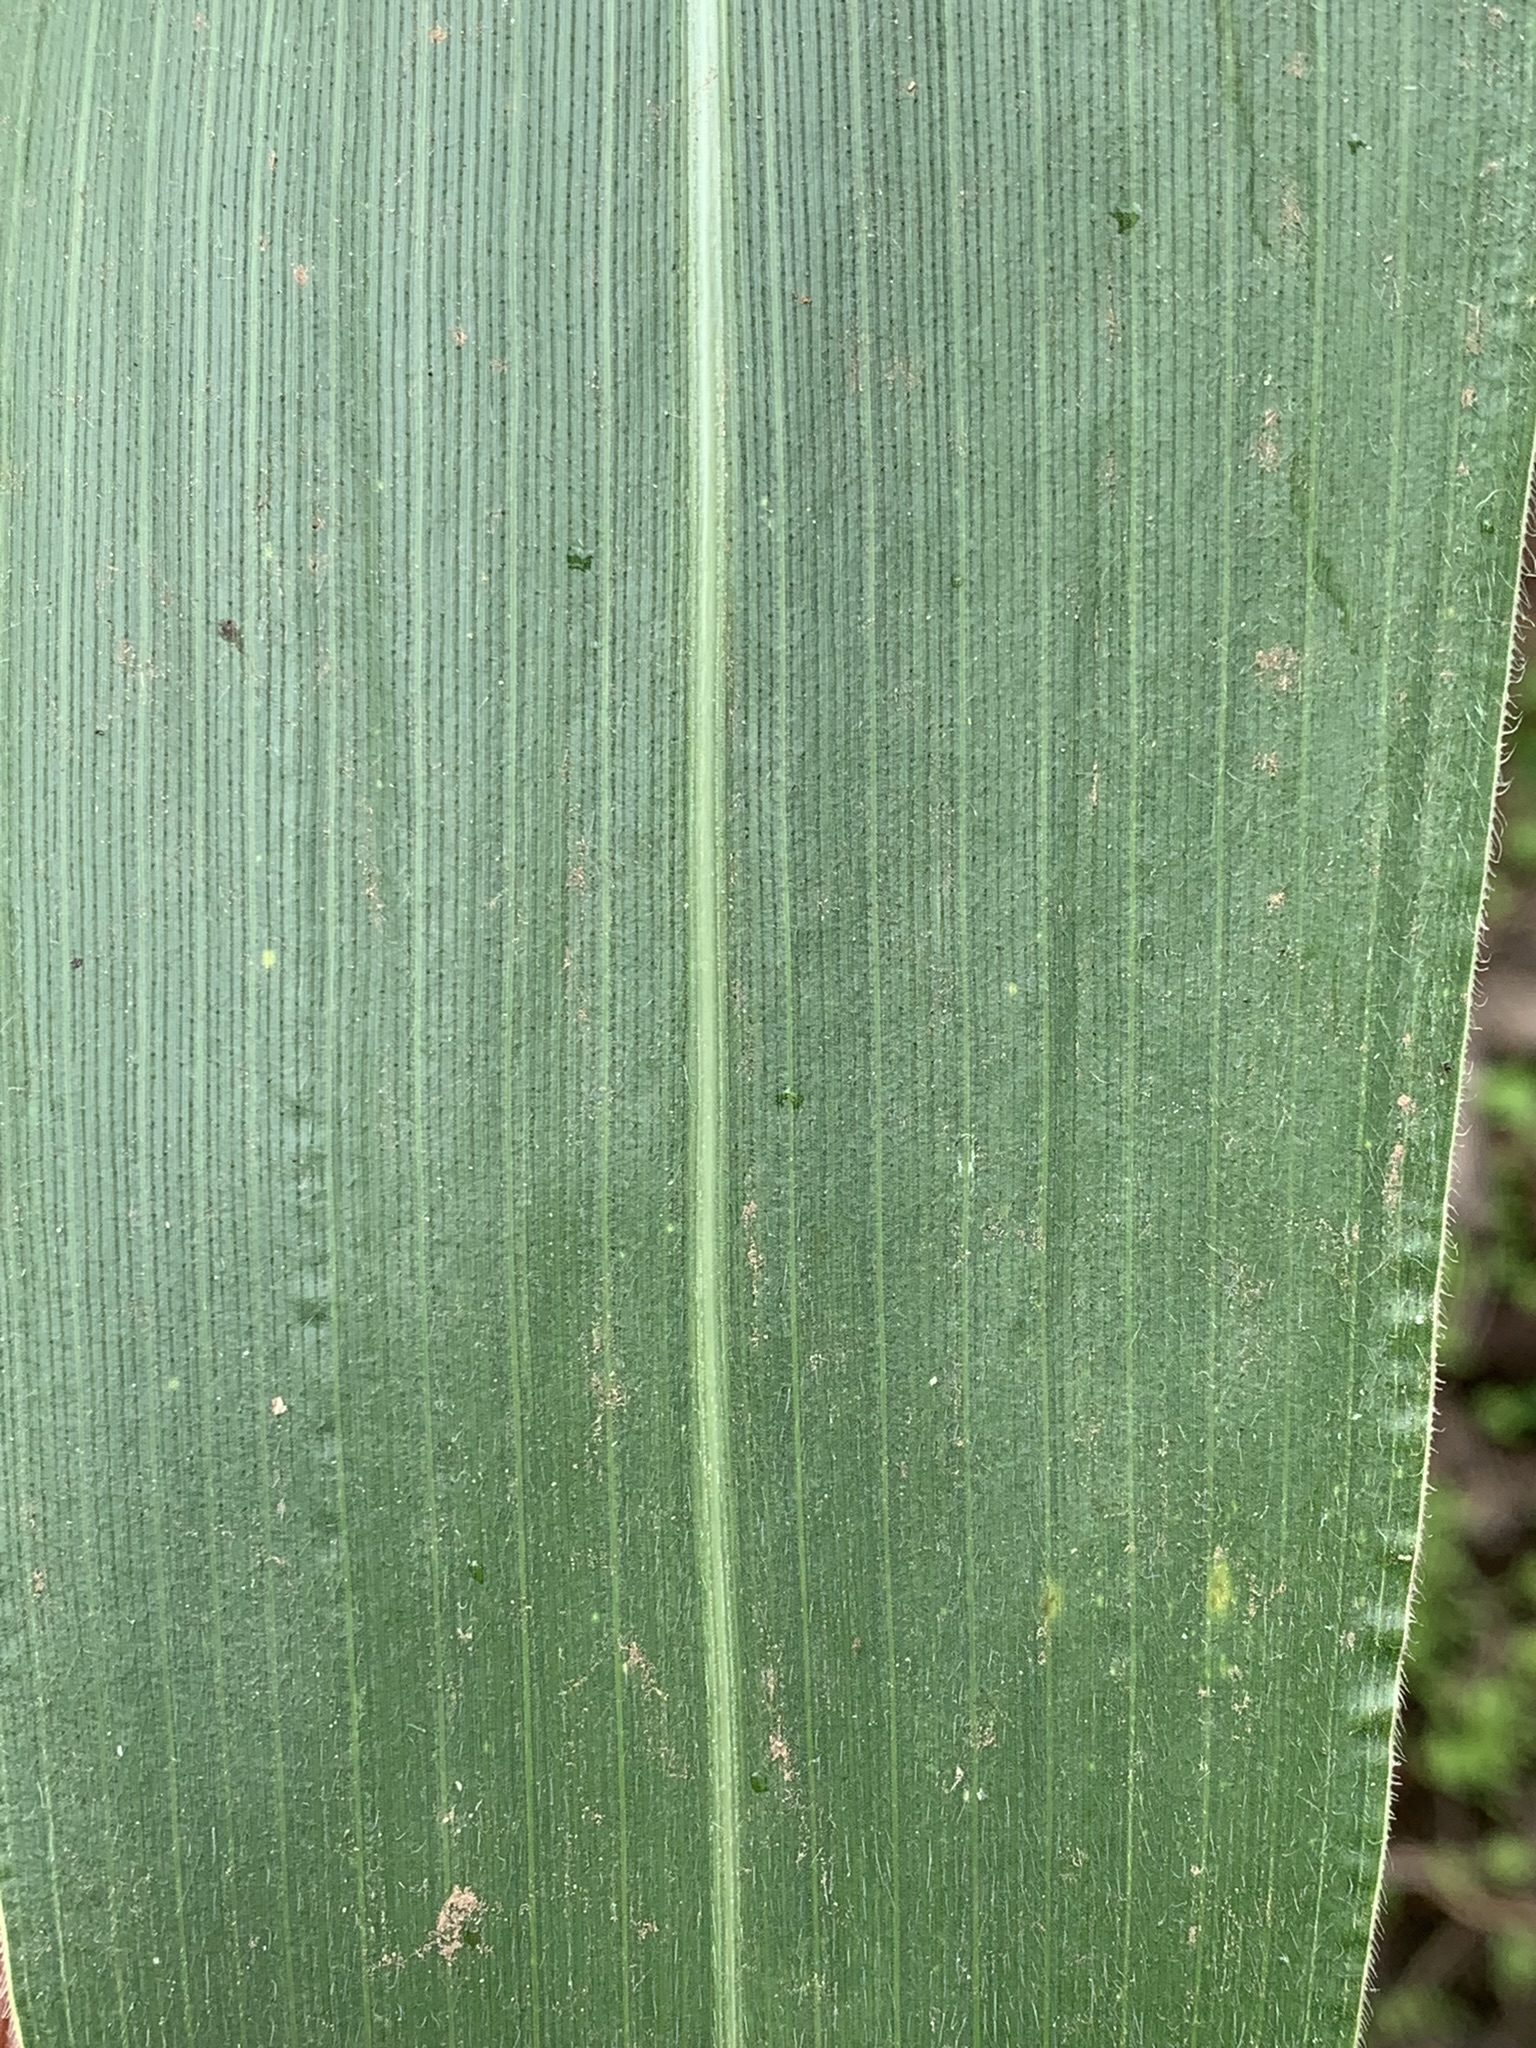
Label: Healthy